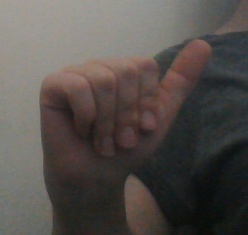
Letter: dhad